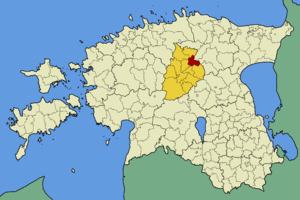
La commune de Järva-Jaani est une municipalité rurale d'Estonie située dans le Comté de Järva. Elle s'étend sur une superficie de 126 km² et a 1 556 habitants.